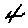
Label: 4